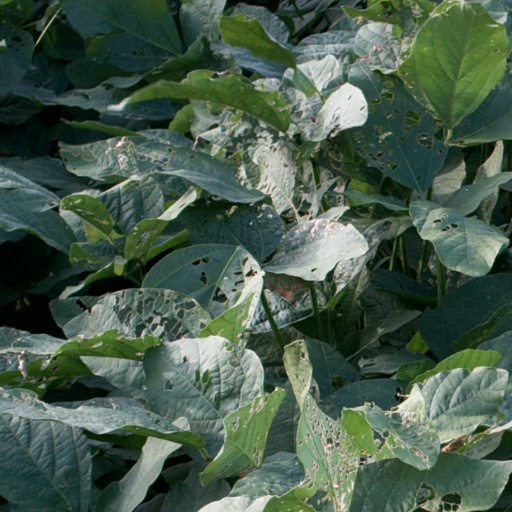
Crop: soybean